Mattoru Seetha

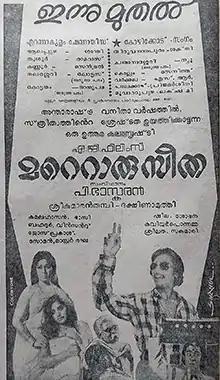
Poster

Mattoru Seetha is a 1975 Indian Malayalam-language film, directed by P. Bhaskaran, starring Kamal Haasan, Roja Ramani (credited as Shobana), Sheela, Adoor Bhasi, Bahadoor, Sukumari, Jose Prakash, Prema Menon, M. G. Soman and Vincent. It is a remake of the 1974 Telugu film "O Seeta Katha".